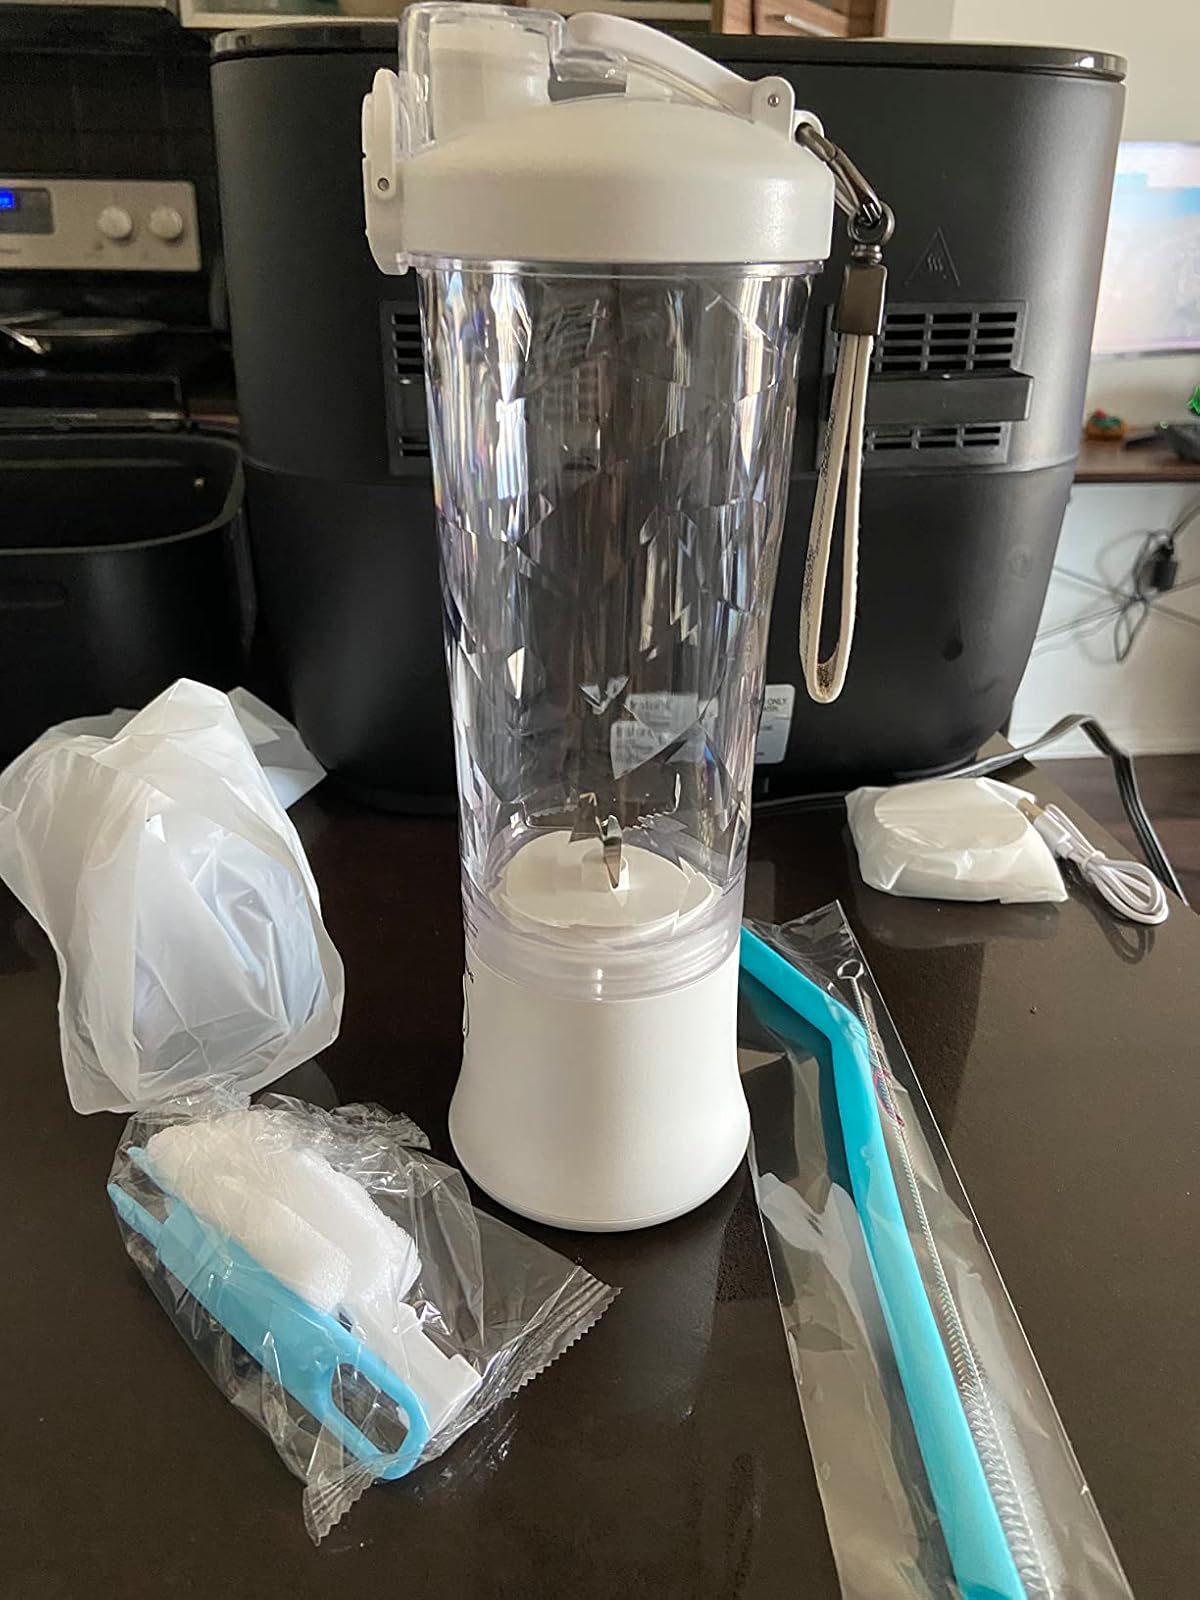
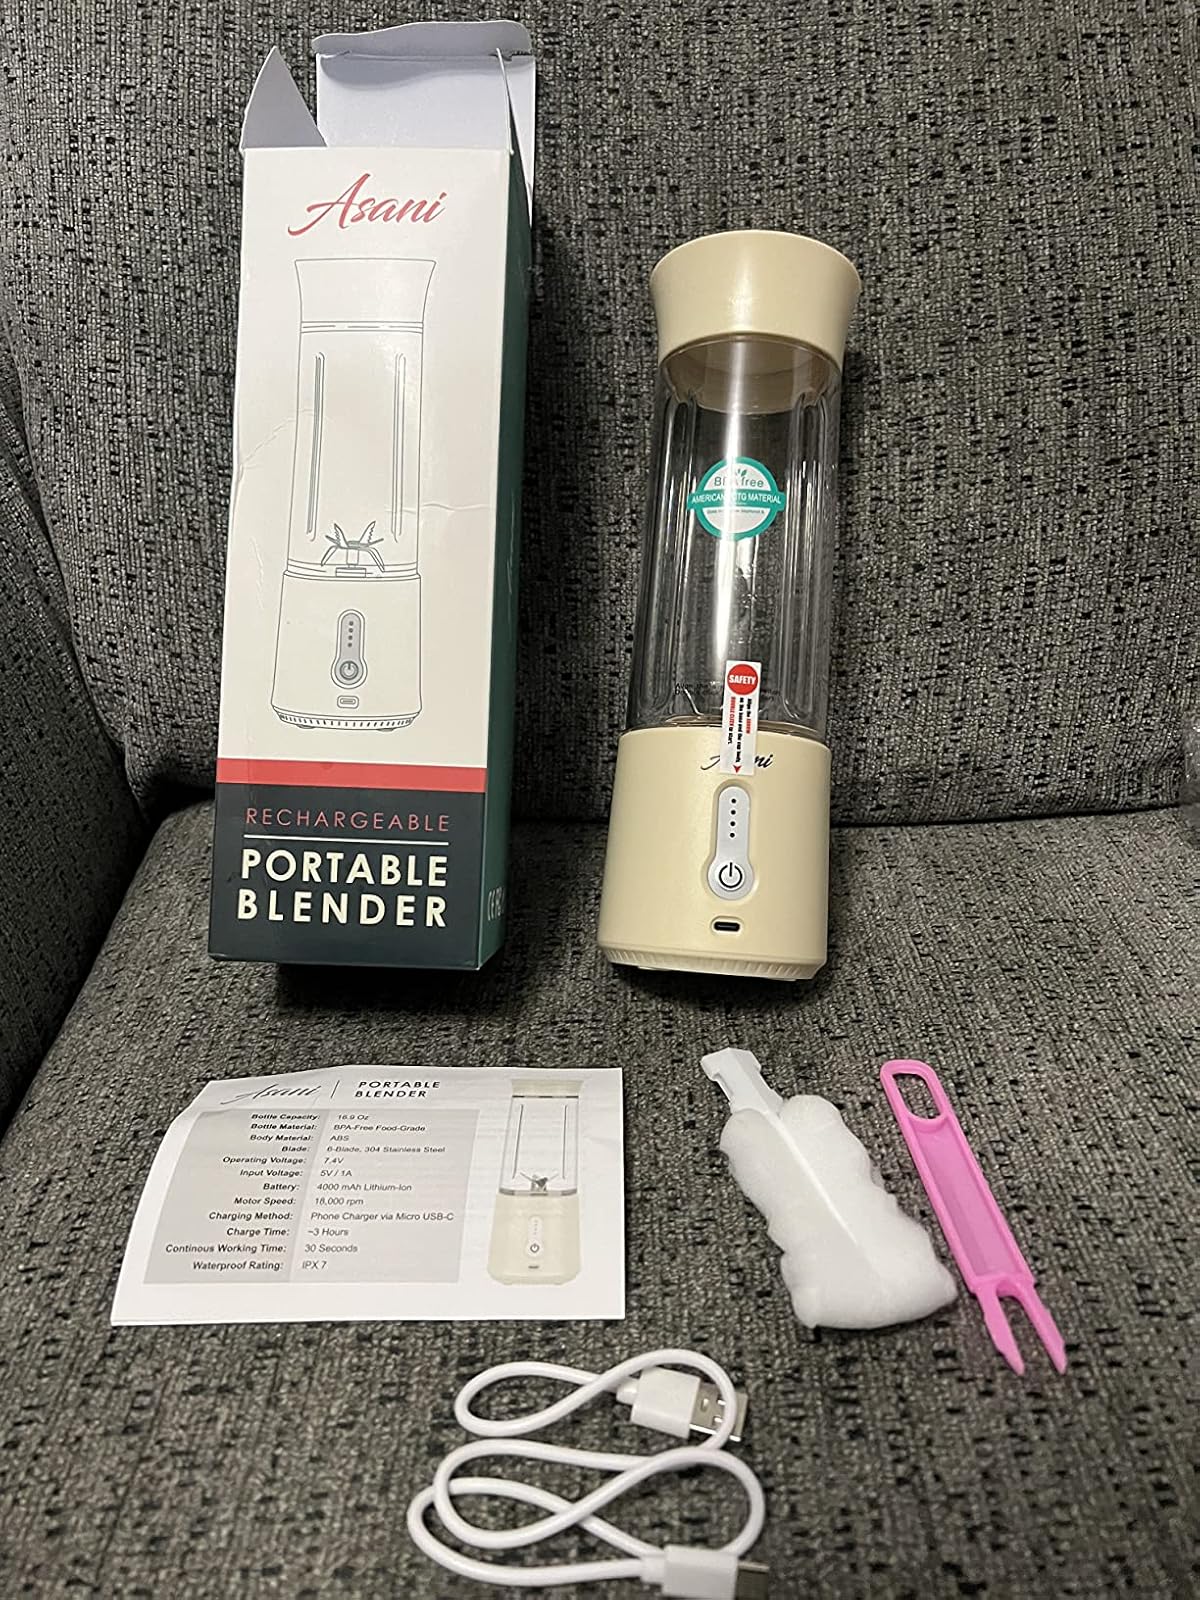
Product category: items_blender
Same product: no